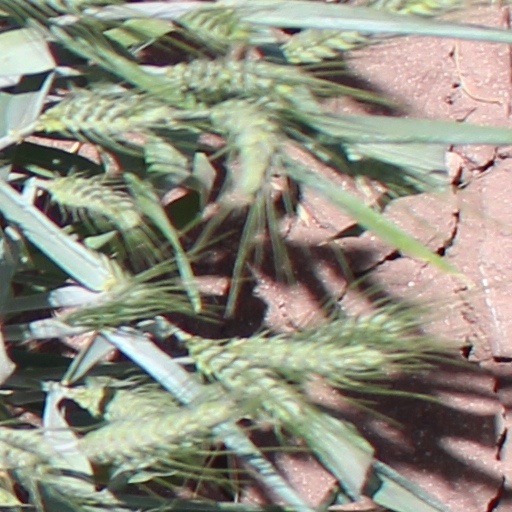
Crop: wheat